Laughter Knights

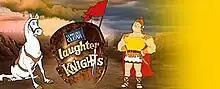
Promotional image

Laughter Knights is an Indian reality competition television series. It is a spin-off of "The Great Indian Laughter Challenge". In this series all the finalists from the last four seasons compete against each other. The show aired on STAR One from 12 December 2008 to 6 March 2009. The series was produced by Endemol India.